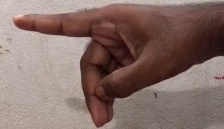
ASL sign: P